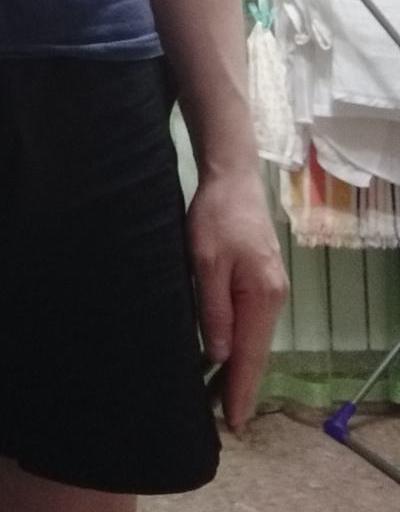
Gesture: no_gesture